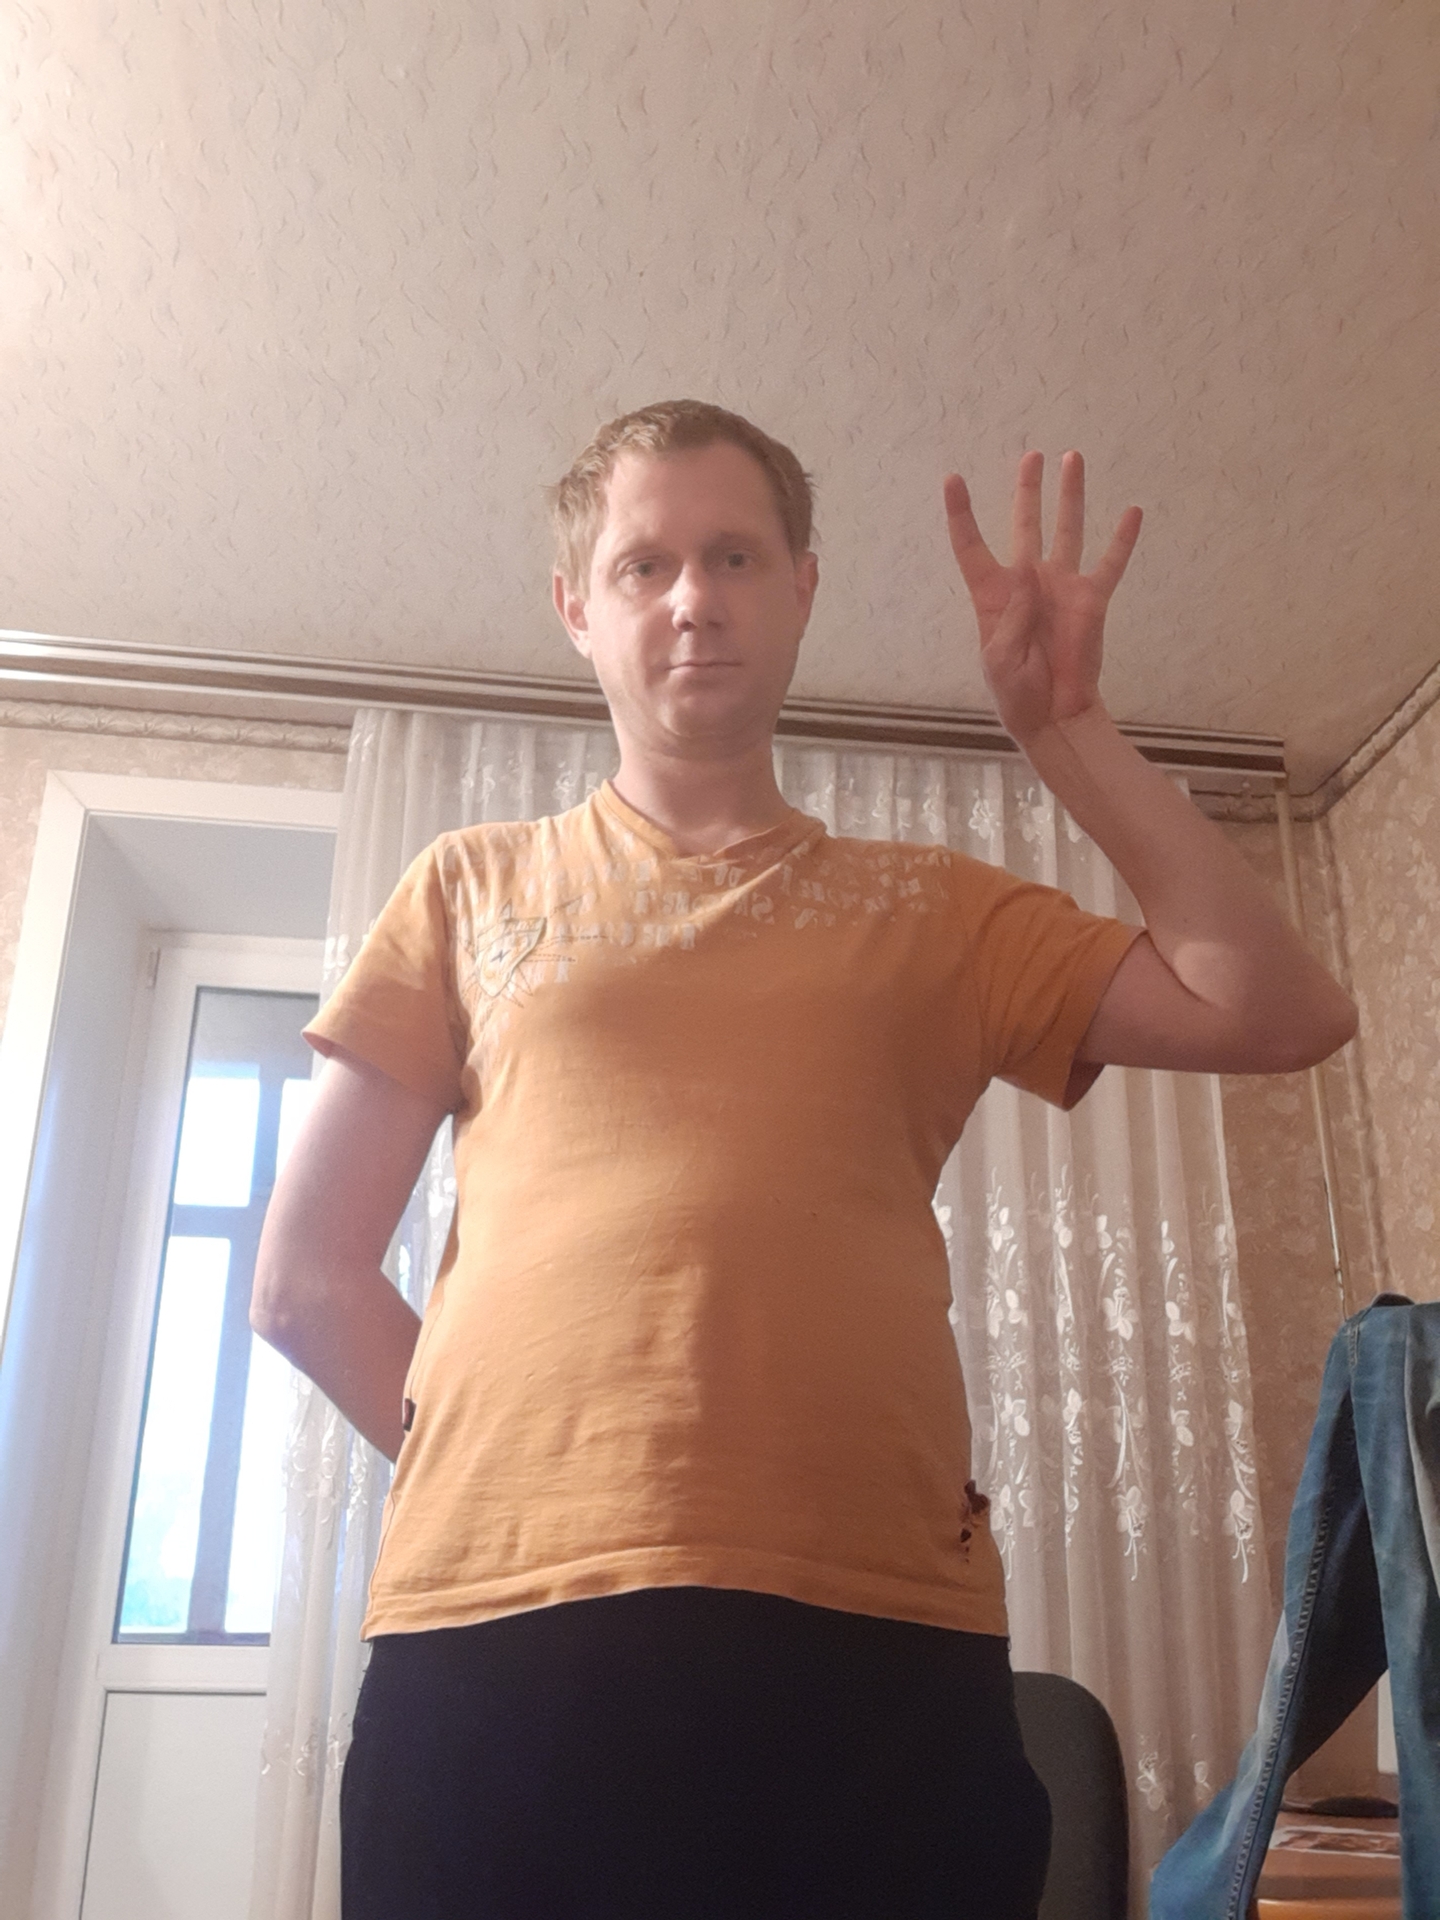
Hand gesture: four